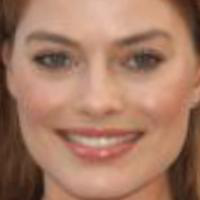
Age group: age 21-30